Jean Henri Riesener

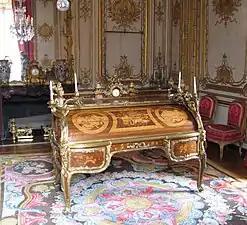
Bureau du Roi, delivered to Louis XV.

He and David Roentgen were Marie Antoinette's favourite cabinet-makers. Besides commissions directly to the "Garde-Meuble" he delivered case furniture for the comte and comtesse de Provence, the comte d'Artois, "Mesdames" the king's aunts, and the ducs de Penthièvre, de la Rochefoucauld, Choiseul-Praslin, Biron, as well as rich "fermiers généraux".